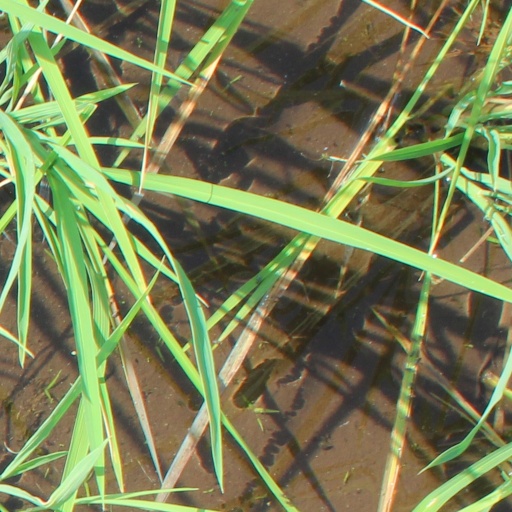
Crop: rice